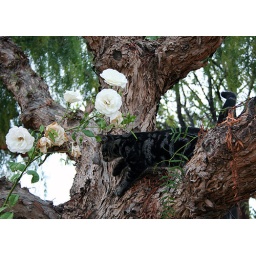
Farm cat climbing tree near the goat pens.